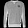
Label: Pullover